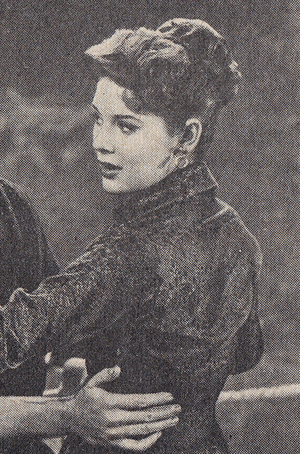
Jill St. John, née le 19 août 1940 à Los Angeles, en Californie, aux États-Unis, est une actrice américaine surtout connue pour son rôle de Tiffany Case dans le James Bond Les diamants sont éternels, sorti en 1971.